James Vincent Cleary

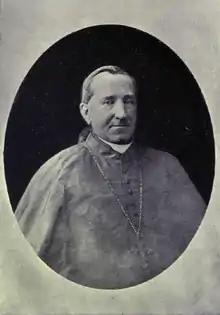

James Vincent Cleary (18 September 1828 – 24 February 1898) was a Canadian Roman Catholic priest and Archbishop of Kingston, Ontario.